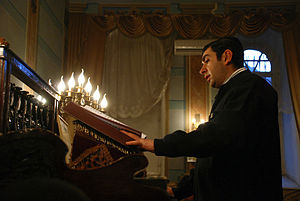
Georgiske jøder / Historie / Uafhængighed og Georgien i dag
Synagogen i Tbilisi ved Hanukkábønnerne.
Georgiske jøder stammer fra landet Georgien i Transkaukasus og kan spore deres indvandring til landet tilbage til tiden for det babylonske fangenskab i 500-tallet f.Kr. Det omfatter ikke den omfattende andel af askenasiske jøder, som stammer fra andre lande i Østeuropa.